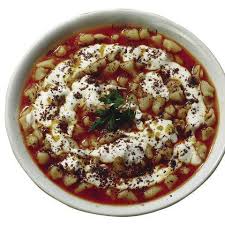
Yemek: manti